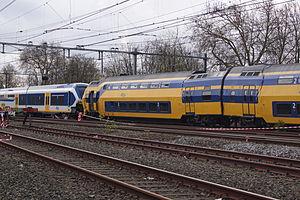
Le 21 avril 2012, un accident ferroviaire survient à Westerpark, près de Sloterdijk, à l'ouest d'Amsterdam, Pays-Bas. Deux trains entrent en collision frontale à 18 h 30 heure locale. Environ 117 personnes ont été blessées, soixante sont hospitalisées le même jour, l'une d'entre elles est déclarée morte plus tard à l'hôpital.